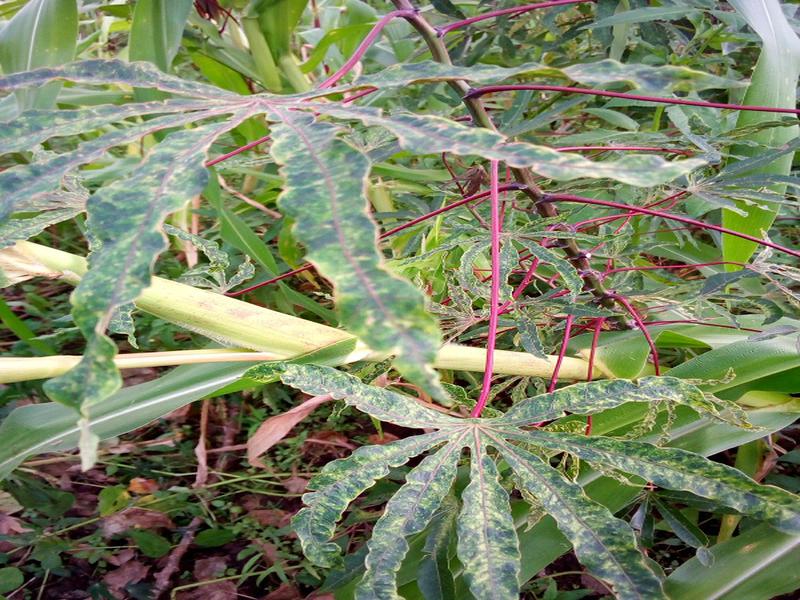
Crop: cassava
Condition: green_mottle